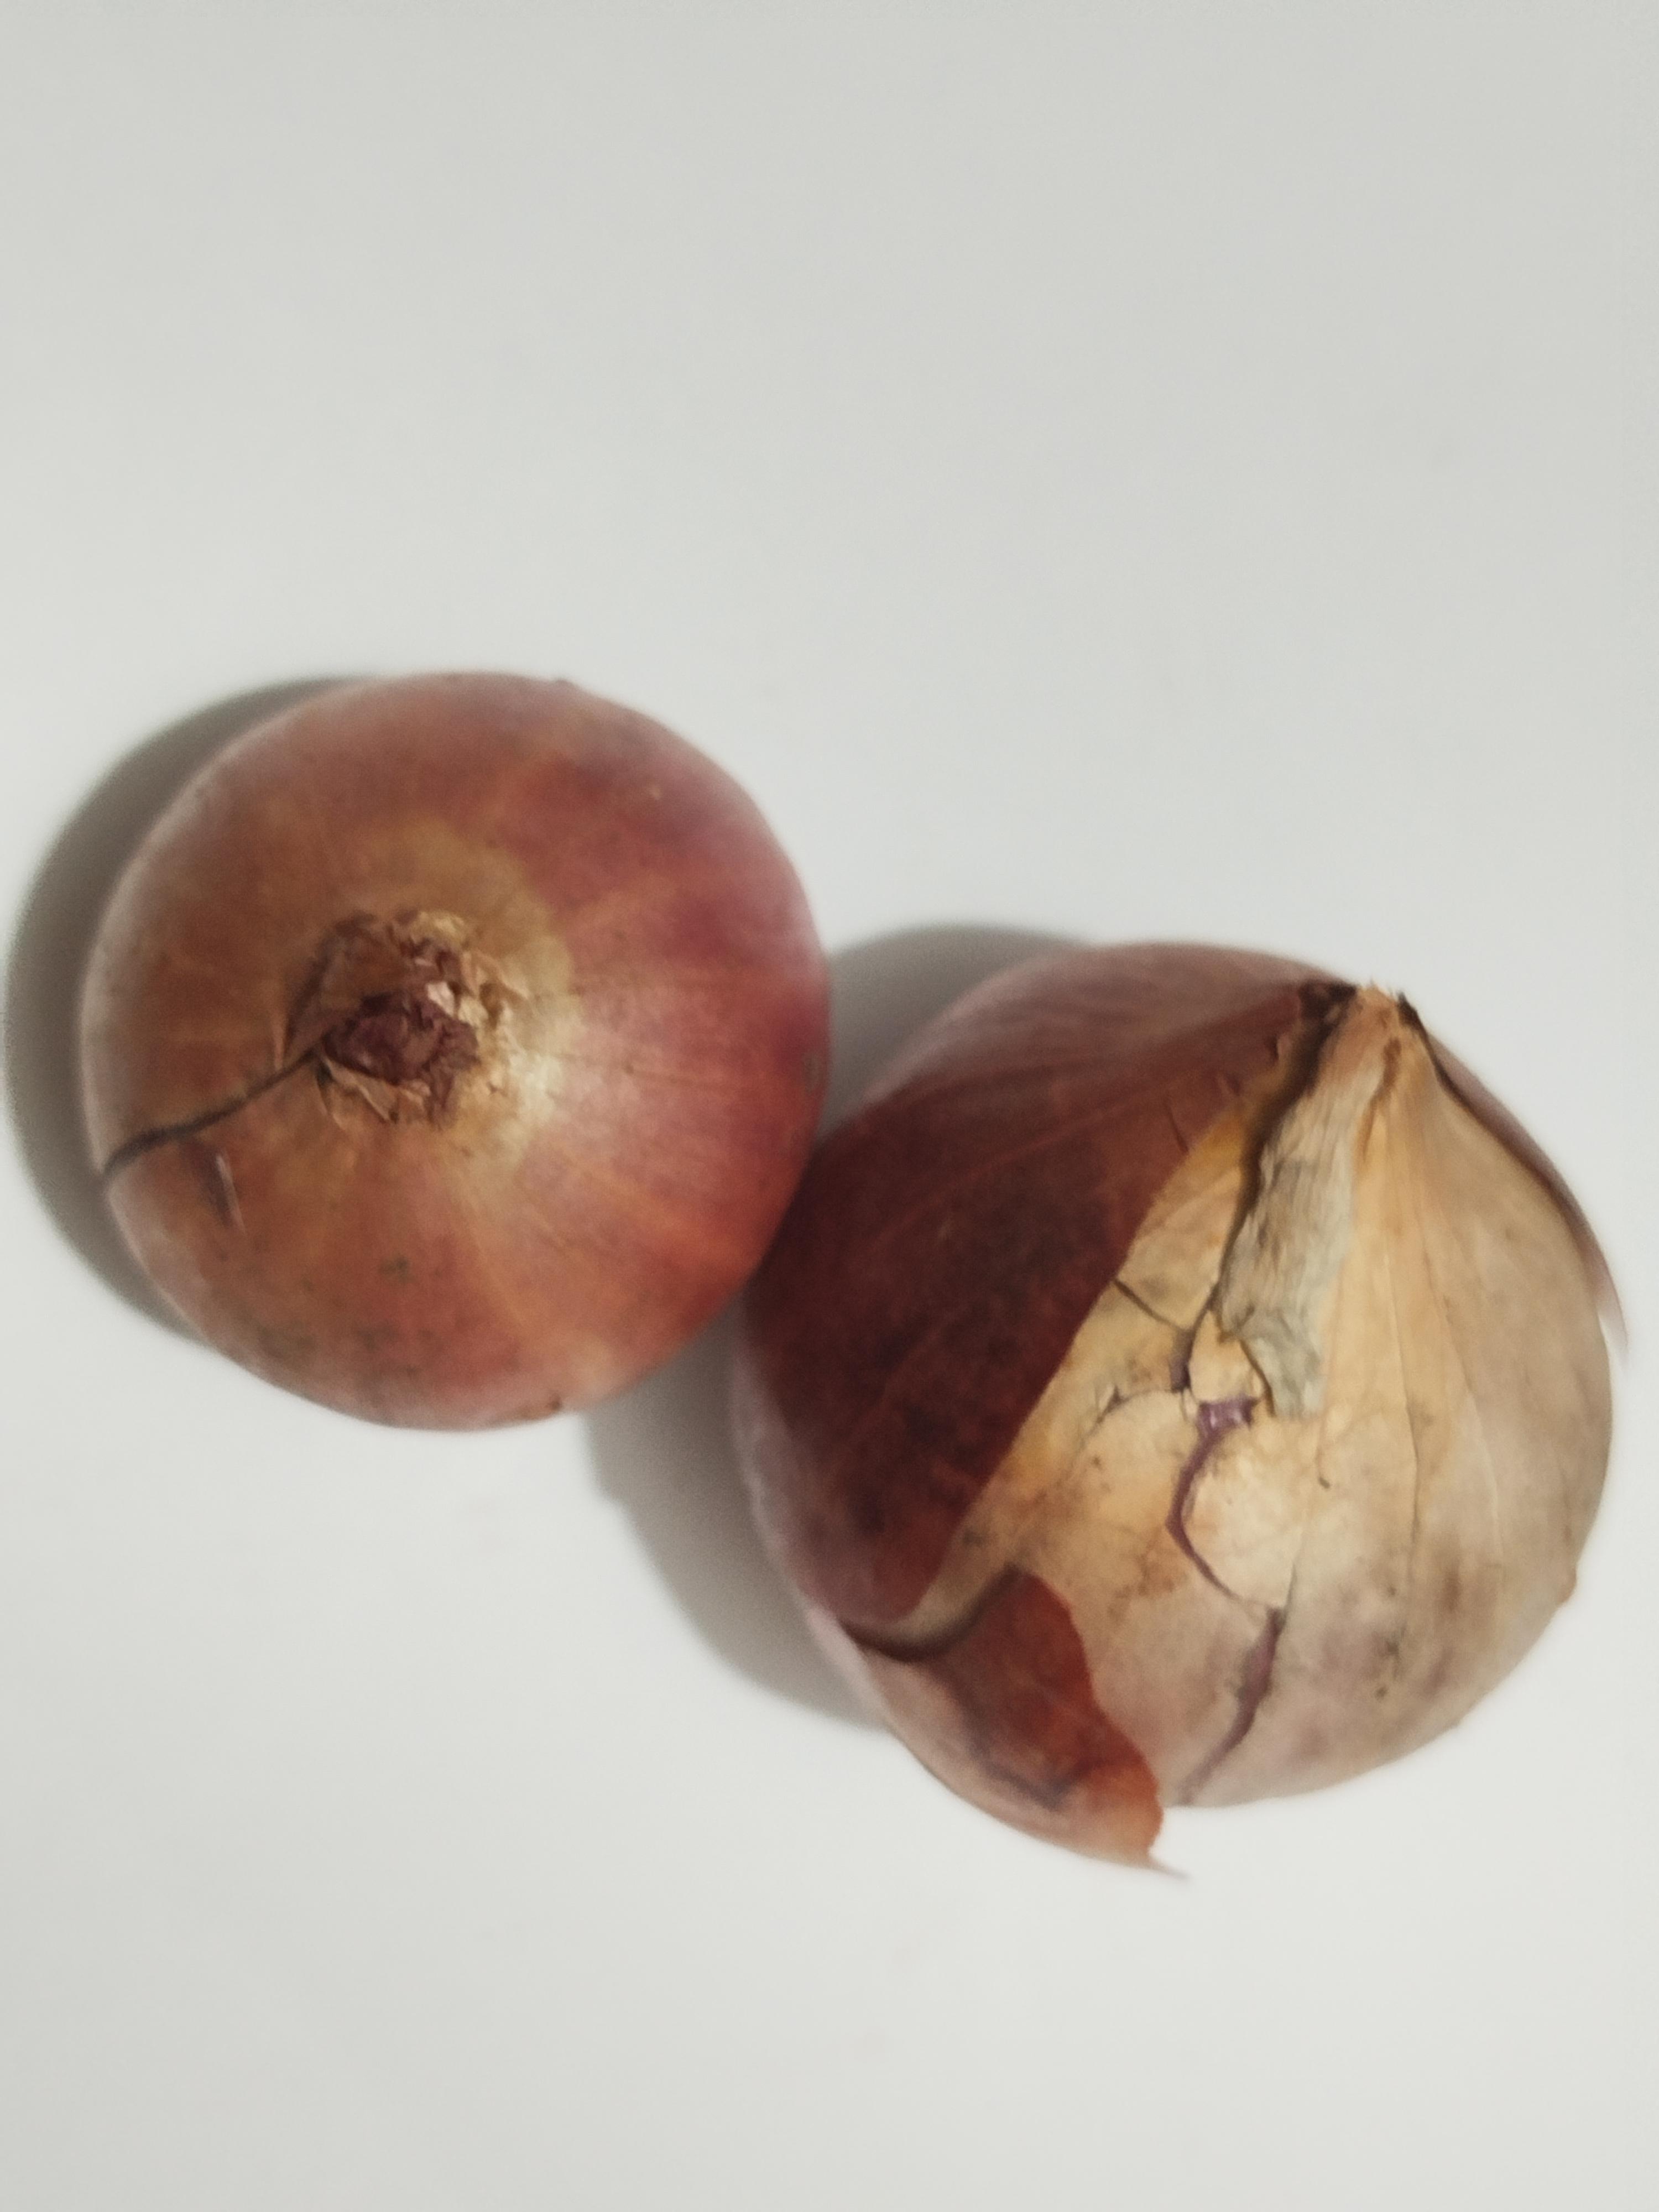
Label: Onion